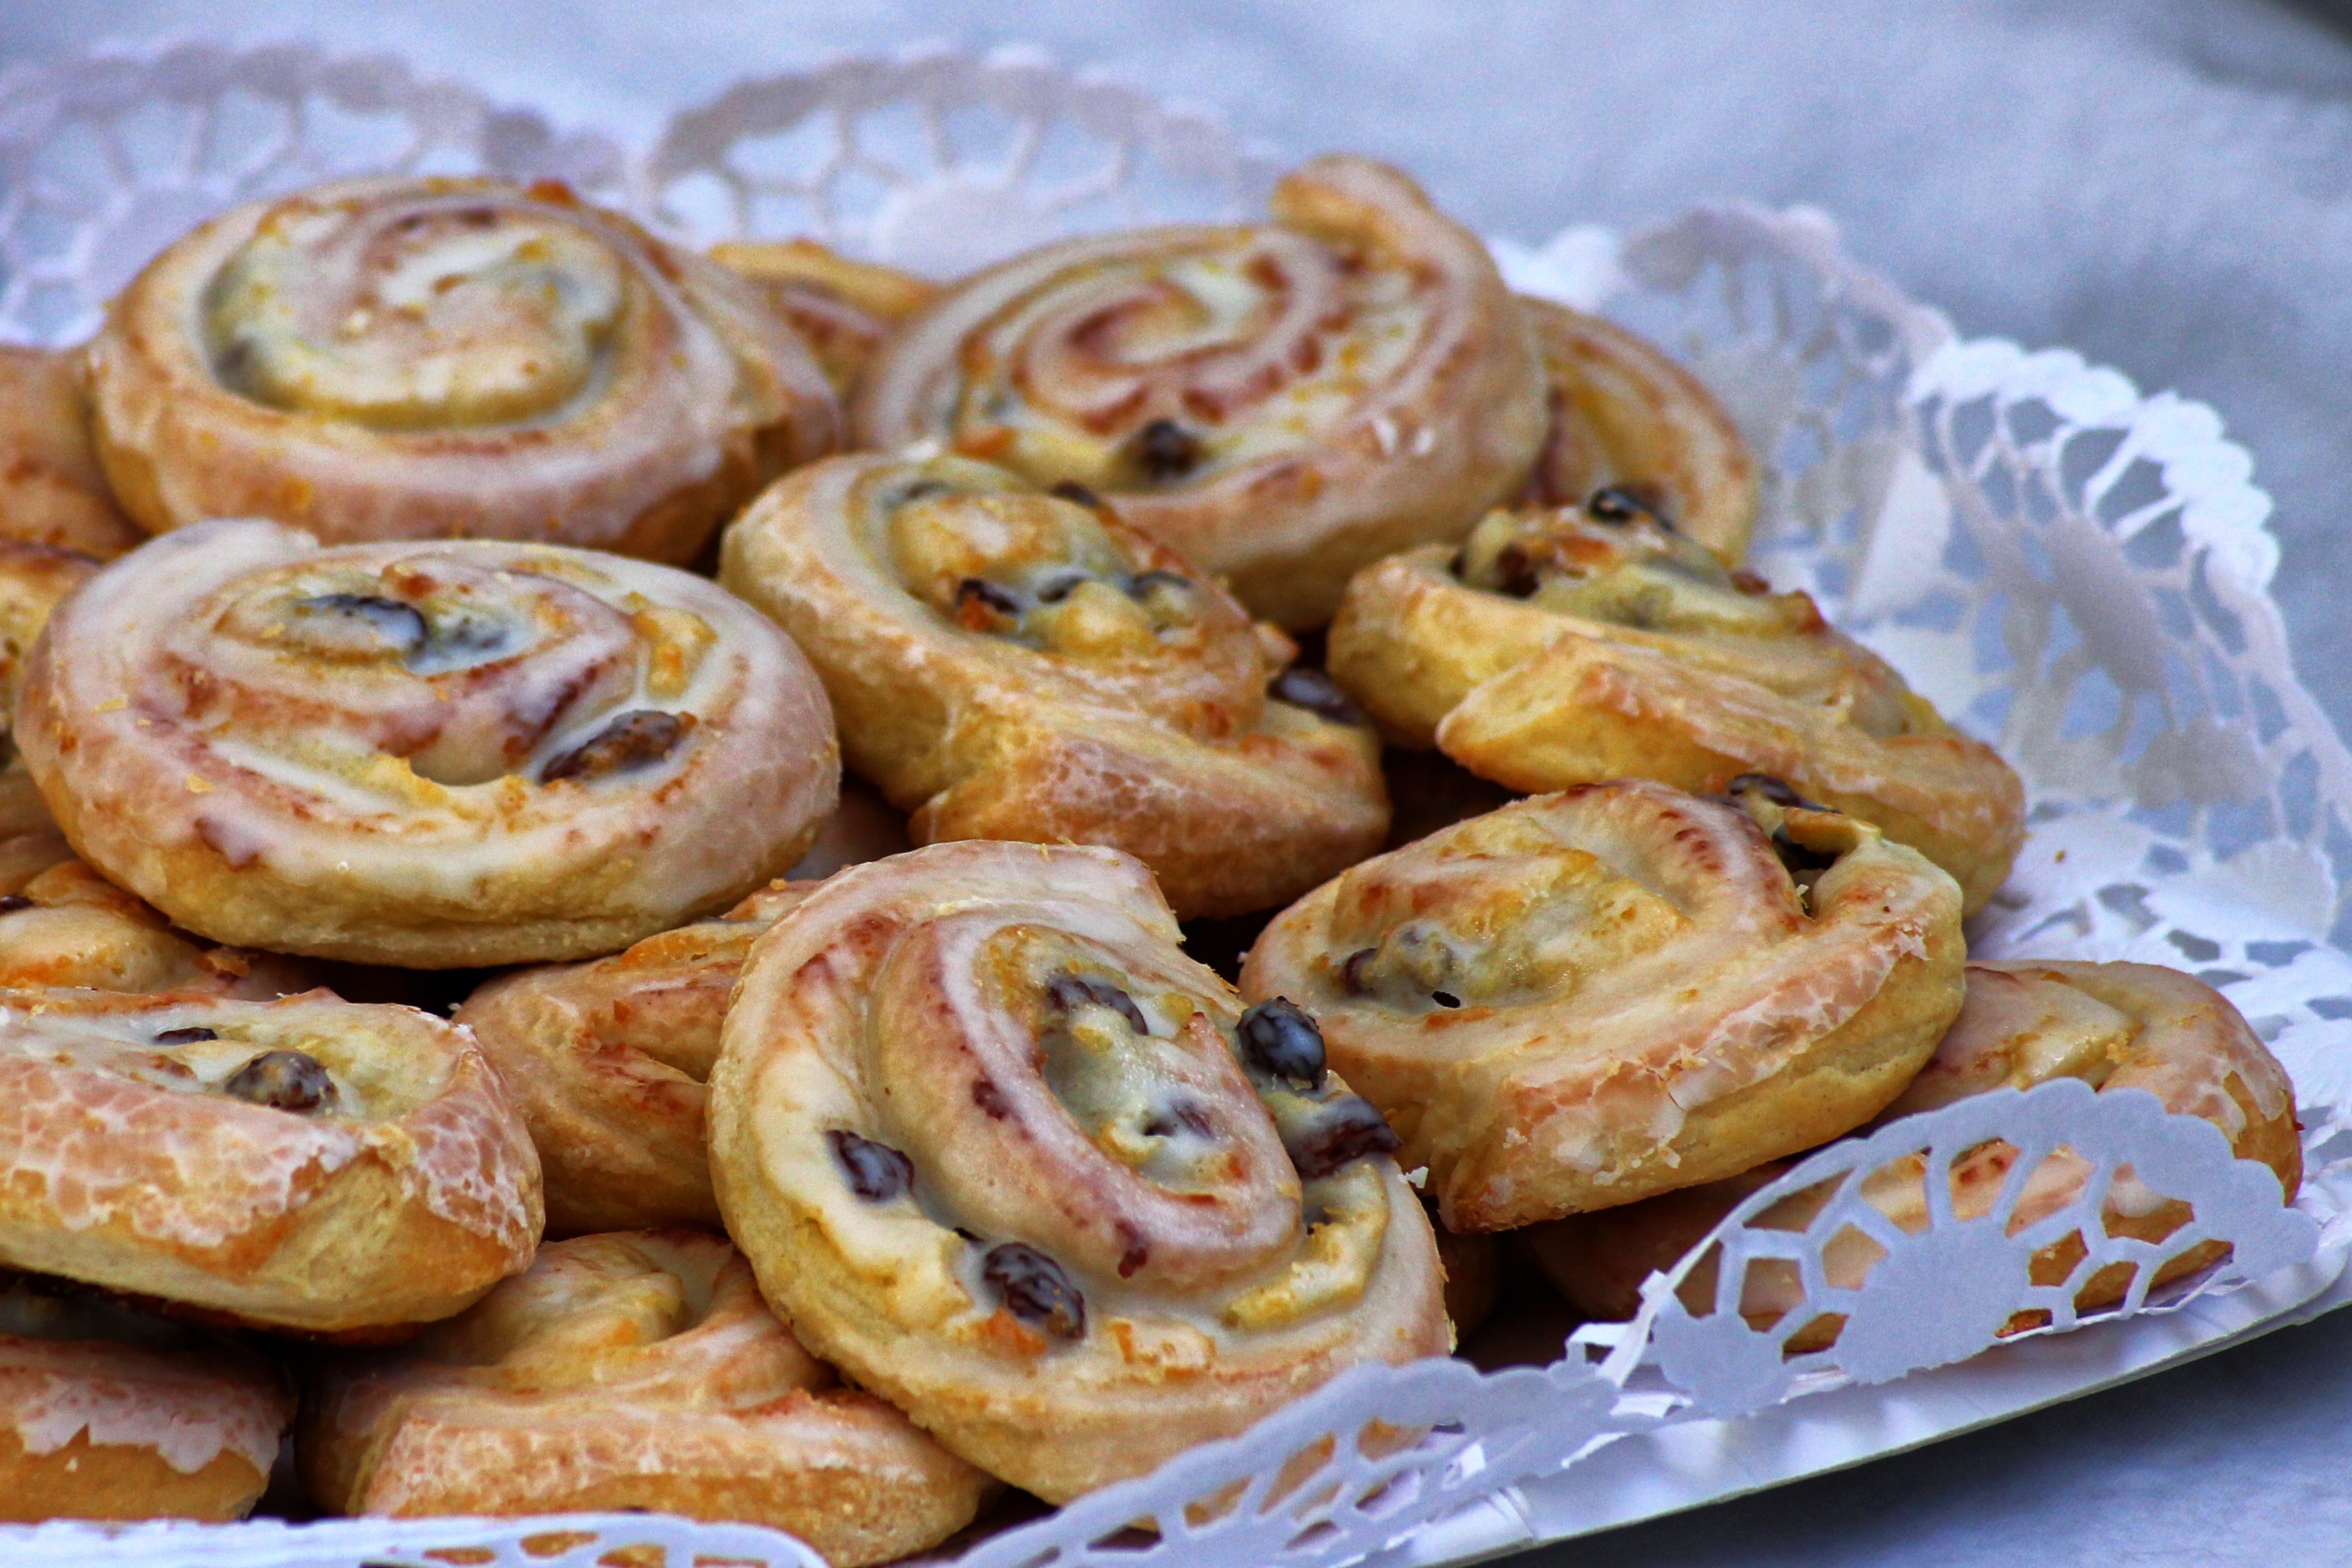
dish, meal, food, produce, breakfast, dessert, cuisine, cake, bake, baked goods, raisin snails, oven pasta, snail noodles, danish pastry, snack food